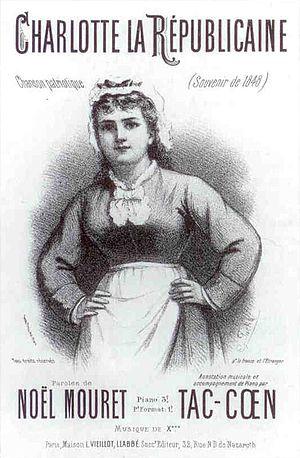
Illustration pour la chanson de Noël Mouret Charlotte la républicaine.
Charlotte la républicaine est une chanson française créée et lancée à Paris par le goguettier Noël Mouret à l'occasion de la Révolution française de 1848.